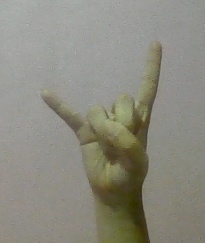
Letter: la